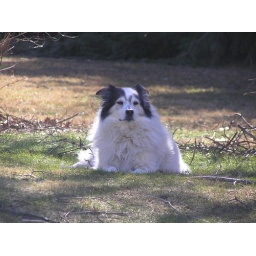
Rohan loves sitting in the yard with her face in the wind (the colder the better). It makes her very happy and content